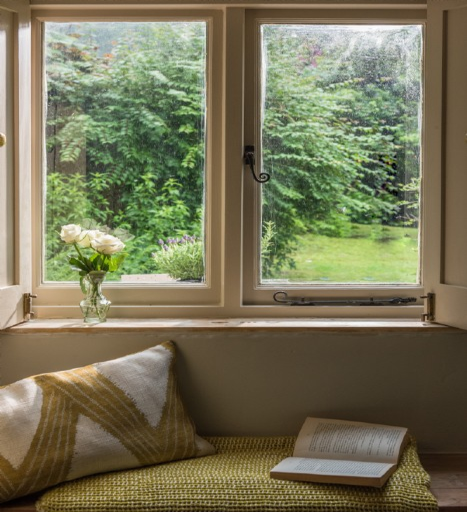
the house enjoys verdant views over the garden